Congolese rumba

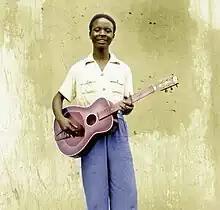

The substantial influx of students from Central Africa at the Ecole Exécutive de Brazzaville and the construction of the Congo–Ocean Railway, which enticed a significant migrant workforce from Central and West Africa between 1930 and 1934, catalyzed the evolution of Congolese rumba in Brazzaville. Emmanuel Okamba, a Congolese musicologist, posits that these West African laborers introduced the highlife rhythm, played on a large drum, which delineated the tempo of the emerging musical genre. He further explains that Zacharie Elenga (popularly known as Jhimmy Zakari), introduced a rhythm inspired by a Cuban sound, dominated by highlife and polka. Some musicologists assert that these immigrant laborers played a seminal role in pioneering the instrumental component of Congolese rumba known as sebene, albeit this contention is often debated, with other musicologists accrediting Antoine Kasongo's Odéon Kinois Orchestra, Antoine Wendo Kolosoy, Henri Bowane, and Félix Manuaku Waku instead. According to British musicologist Gary Stewart's "Rumba on the River: A History of the Popular Music of the Two Congos", some scholars even trace sebene's origins further back to transitional genres in Brazzaville, such as the kebo. Stewart expounds that the segment where most dancing transpired was designated as the sebene. One Lingala dictionary defines sebene as dance, although the precise moment of its linguistic integration remains ambiguous.